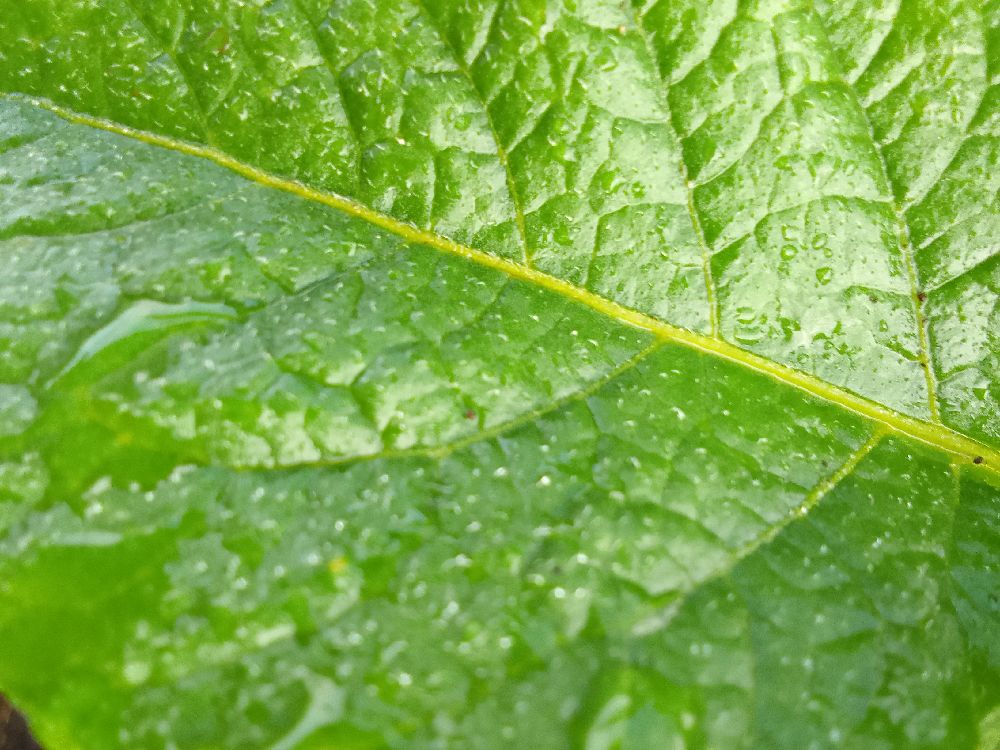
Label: Healthy